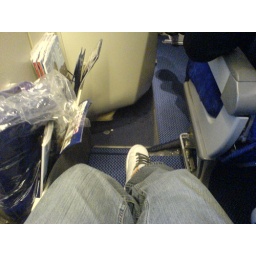
Best seat in coach on BA 747s - a window seat you can get out of without annoying anyone.